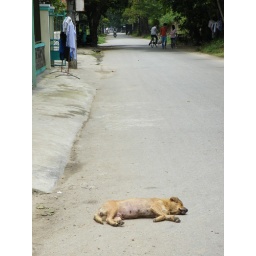
let sleeping dogs lie - in the street